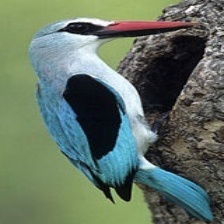
Species: WOODLAND KINGFISHER
Scientific name: HALCYON SENEGALENSIS